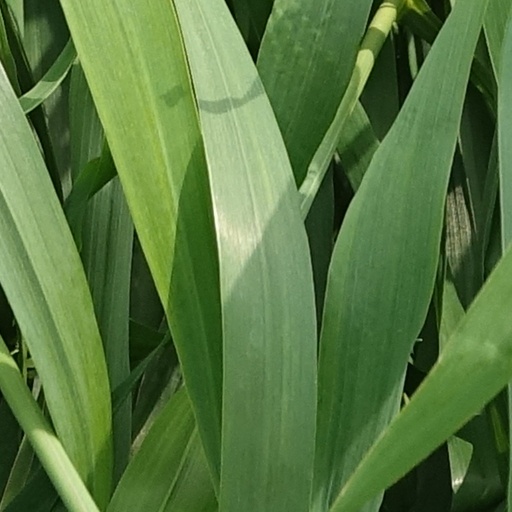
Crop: wheat